Belouis Some

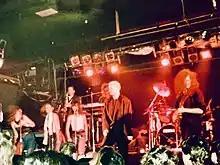
Belouis Some, The Bayou, Georgetown 1988

In late 1986, Belouis Some recorded his self-titled second album "Belouis Some" at Right Track and The Hit Factory in New York, produced by Gary Langan and Guy Fletcher. Main band members were Carlos Alomar, Geoff Dugmore, Carmine Rojas, Chester Kamen and Fletcher on keyboards with Robin Clark, Gordon Grody, Jimmy Maelen, and the Borneo Horns - Lenny Pickett, Steve Elson and Stan Harrison. Pete Townshend, Julian Lennon and Neal X made guest appearances on the album. The album was mixed in London at Eel Pie Recording Studios and Roundhouse Recording Studios.